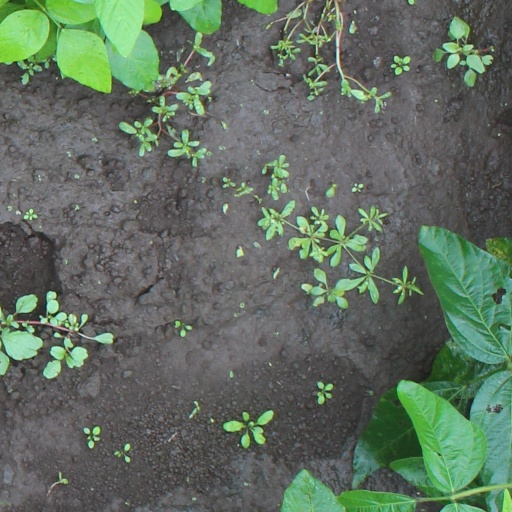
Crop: soybean